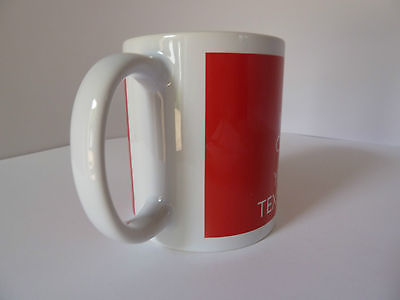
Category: mug